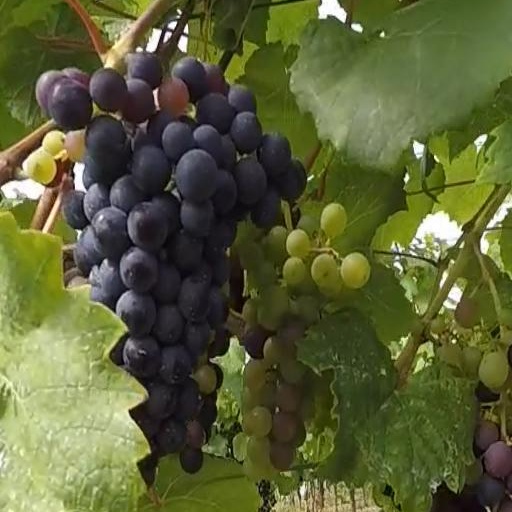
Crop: grape